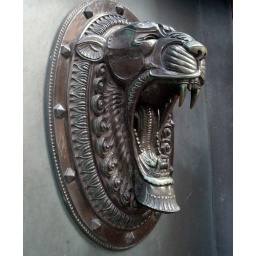
The india building water st liverpool. Imfo by A41 Dweller-thanks mate